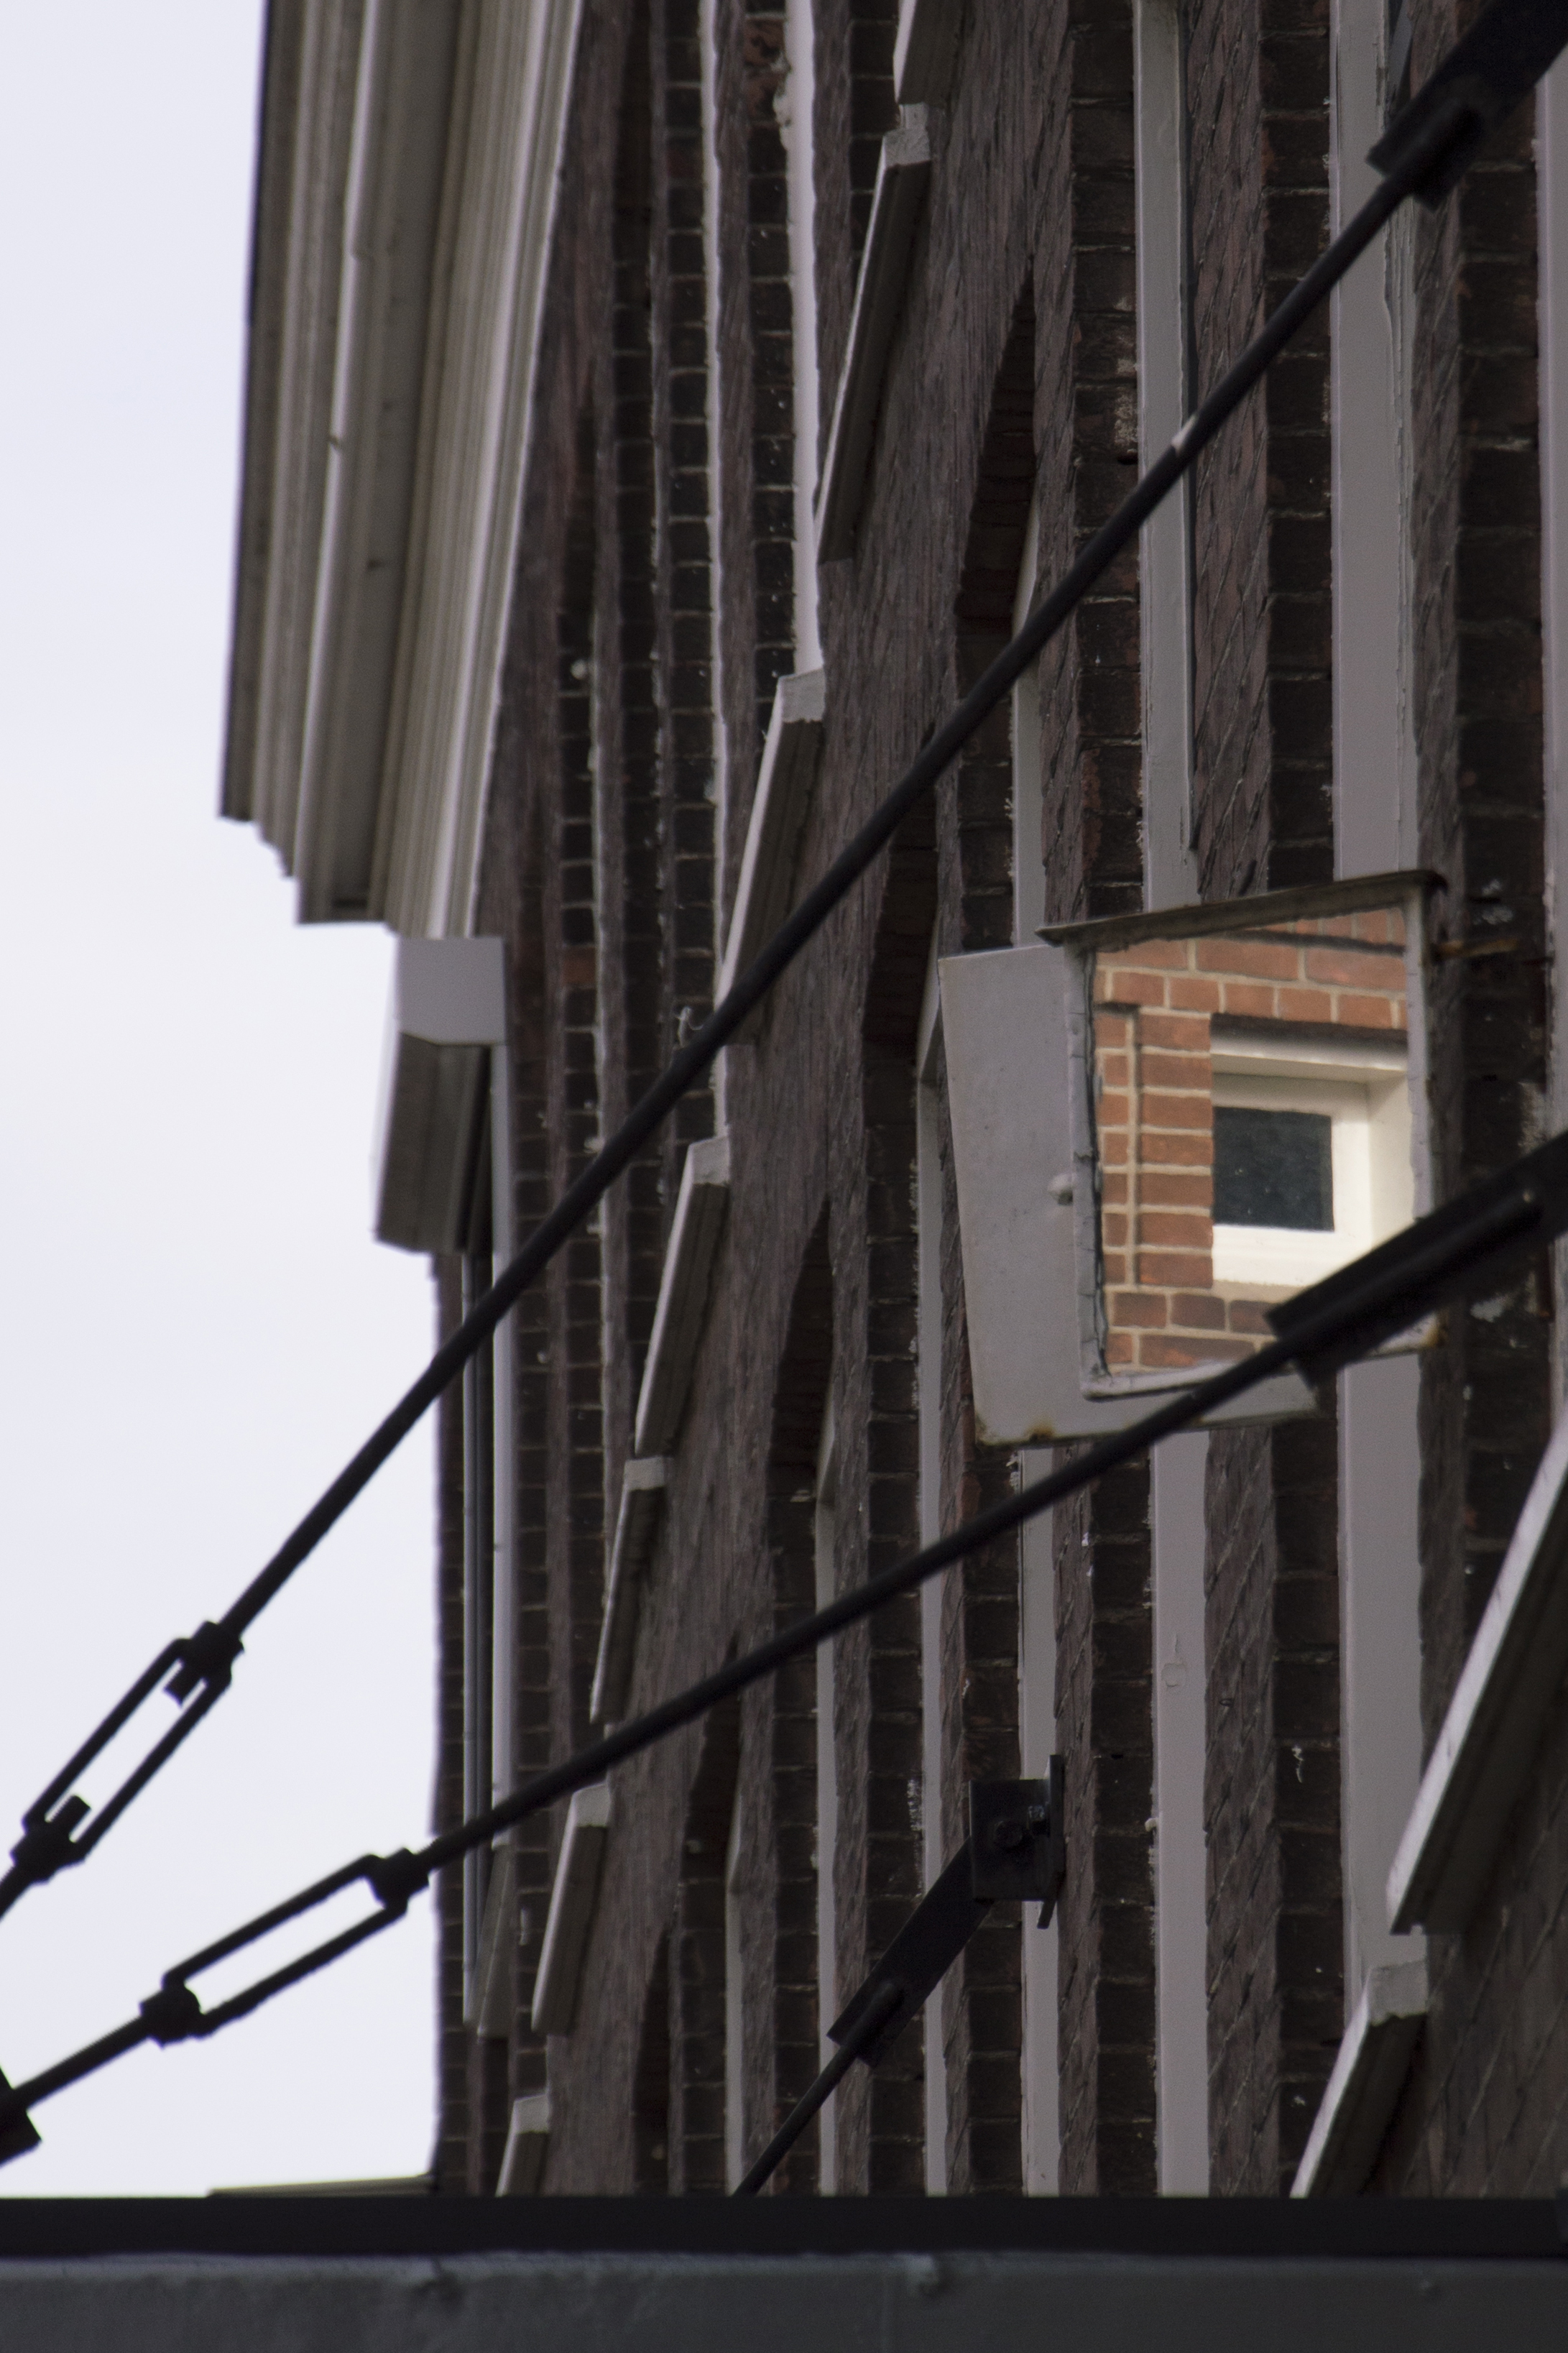
outdoor, architecture, wood, photography, house, window, building, urban, wall, photo, line, facade, nikon, historic, black, lighting, interior design, holland, nederland, netherlands, design, dutch, mirror, outdoorphotography, picture, photograph, fotos, foto, fotografie, iron, urbanphotography, spiegel, shape, glas, ramen, paulvandevelde, pdvandevelde, padagudaloma, landschapsfotografie, dordrecht, stadsfotografie, nederlandinfotos, historisch, stadswandeling, architectuur, pvdvfotografie, pdvandeveldedordrecht, diep, rondjedordt, dedordtevaer, dutchphotography, nederlandsefotografie, dutchphotogaraphy, totallydutch, fotografienederland, hollandsefotografie, fotografieholland, dordtmonumenteel, fotosdordrecht, fotosvandordrecht, erfgoedcentrumdiep, openmonumentendag, fotovandeweek, dordrechtmonumenteel, gevel, kijken, spionnetje, vrieseweg